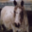
Label: horse